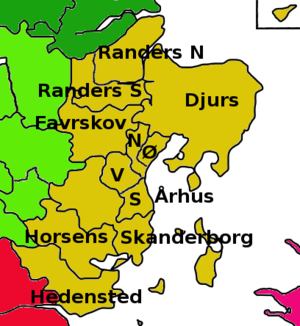
Østjyllands Storkreds
Østjyllands Storkreds
Østjyllands Storkreds
Østjyllands Storkreds er en valgkreds i Landsdel Midtjylland-Nordjylland.